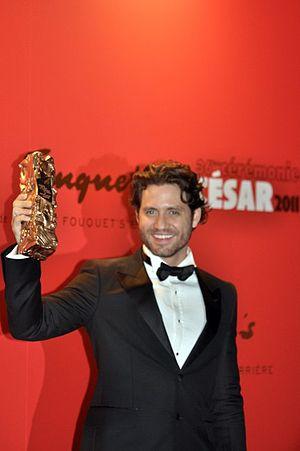
Edgar Ramirez à la cérémonie des César
La 36ᵉ cérémonie des César du cinéma, récompensant les films sortis en 2010, s'est déroulée le 25 février 2011 au théâtre du Châtelet, à Paris.